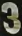
Number: 3